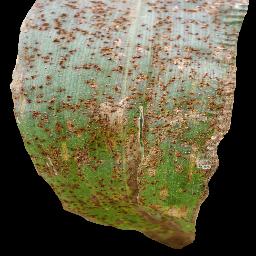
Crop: corn
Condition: (maize)_common_rust